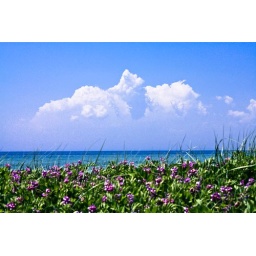
patch of flowers and long grass in Falmouth,MA